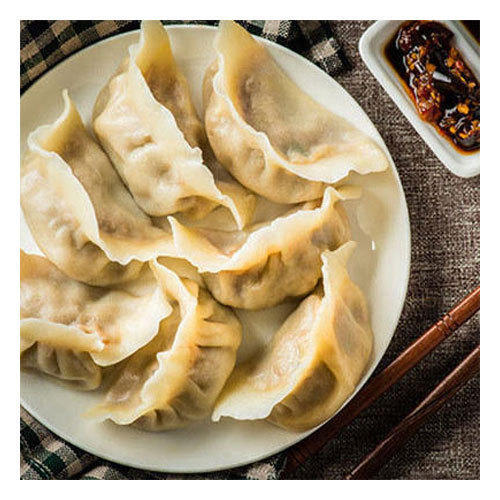
Dish: momos